Hexagon

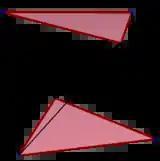
A regular skew hexagon seen as edges (black) of a triangular antiprism, symmetry D, [2,6], (2*3), order 12.

A skew hexagon is a skew polygon with six vertices and edges but not existing on the same plane. The interior of such a hexagon is not generally defined. A "skew zig-zag hexagon" has vertices alternating between two parallel planes.